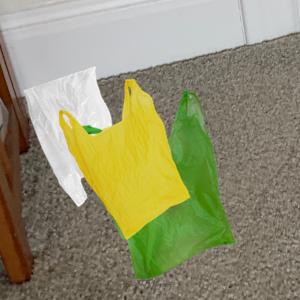
Label: plasticbags